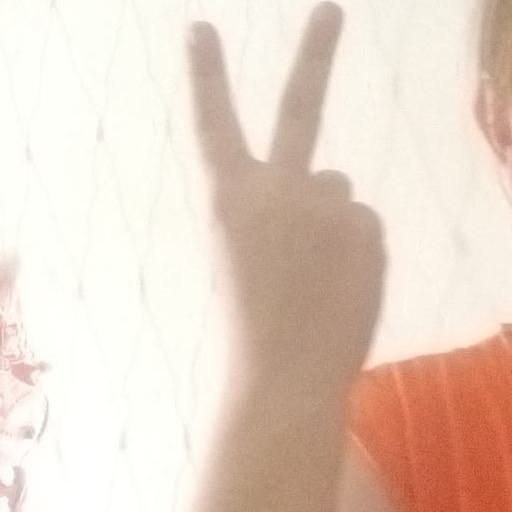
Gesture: peace_inverted